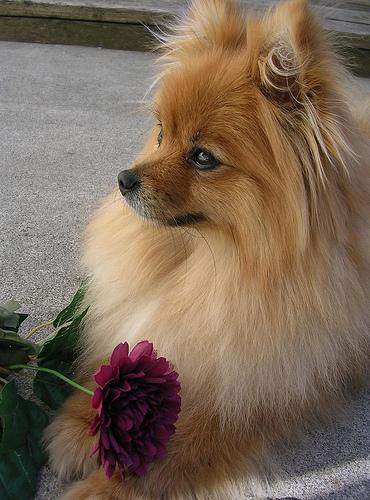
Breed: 1936-n000005-Pomeranian